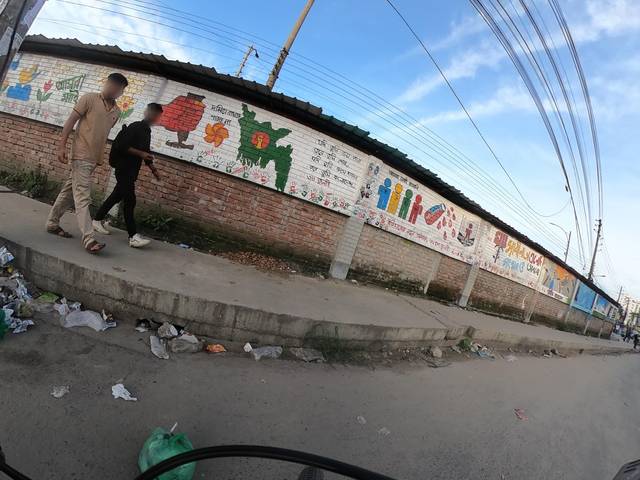
Region: Bangladesh
Coordinates: 23.91, 90.397